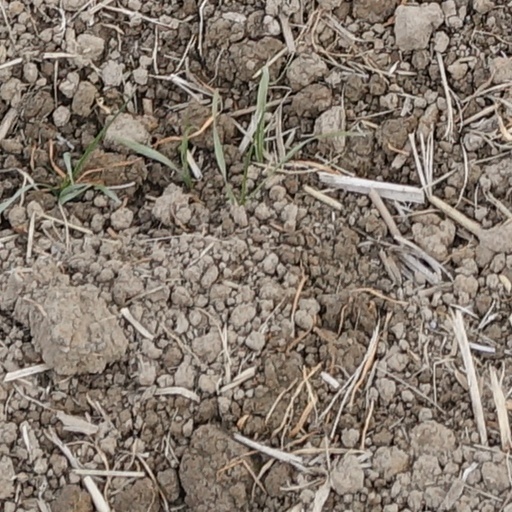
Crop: wheat